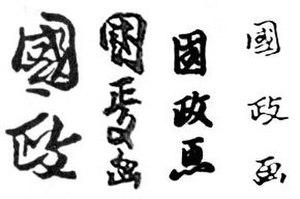
Utagawa Kunimasa est un dessinateur japonais d'estampes de style ukiyo-e et étudiant d'Utagawa Toyokuni. Originaire d'Aizu dans la province d'Iwashiro, il travaille chez un teinturier à son arrivée à Edo. C'est là qu'il est remarqué par Toyokuni chez qui il entre en apprentissage.